Georgia in the Eurovision Song Contest 2013

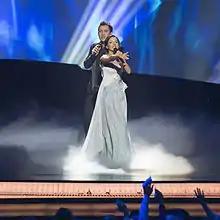
Nodi Tatishvili and Sophie Gelovani during a rehearsal before the second semi-final

Nodi Tatishvili and Sophie Gelovani took part in technical rehearsals on 5 and 7 May, followed by dress rehearsals on 11 and 12 May. This included the jury show on 11 May where the professional juries of each country watched and voted on the competing entries.